Byron Kilbourn

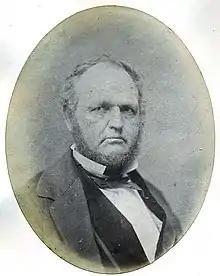
Photo from the Wisconsin Historical Society

Byron Kilbourn (September 8, 1801December 16, 1870) was an American surveyor, railroad executive, and politician who was an important figure in the founding of Milwaukee, Wisconsin. He was the 3rd and 8th mayor of Milwaukee.